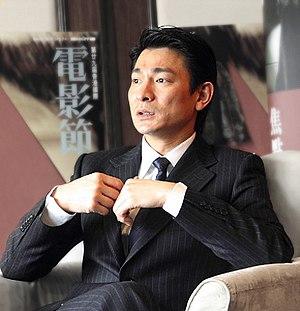
Andy Lau, de son vrai nom Lau Tak-wah, est un acteur, chanteur et producteur hongkongais. Il est l'un des acteurs les plus célèbres de Hong Kong depuis le milieu des années 1980, ayant joué dans plus de 160 films tout en poursuivant une carrière à succès de chanteur. Dans les années 1990, Lau est rangé par les médias comme l'un des « Quatre rois célestes de la cantopop » et est considéré comme le « Quatrième tigre » parmi les « Cinq généraux tigres de TVB » dans les années 1980.